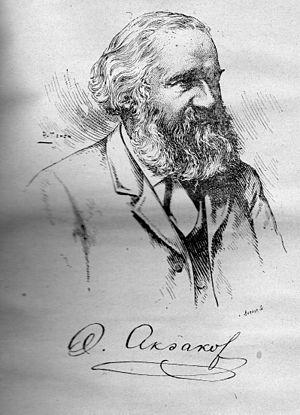
Portrait et signature d'Alexandre Aksakof publiés en page 3 de son livre